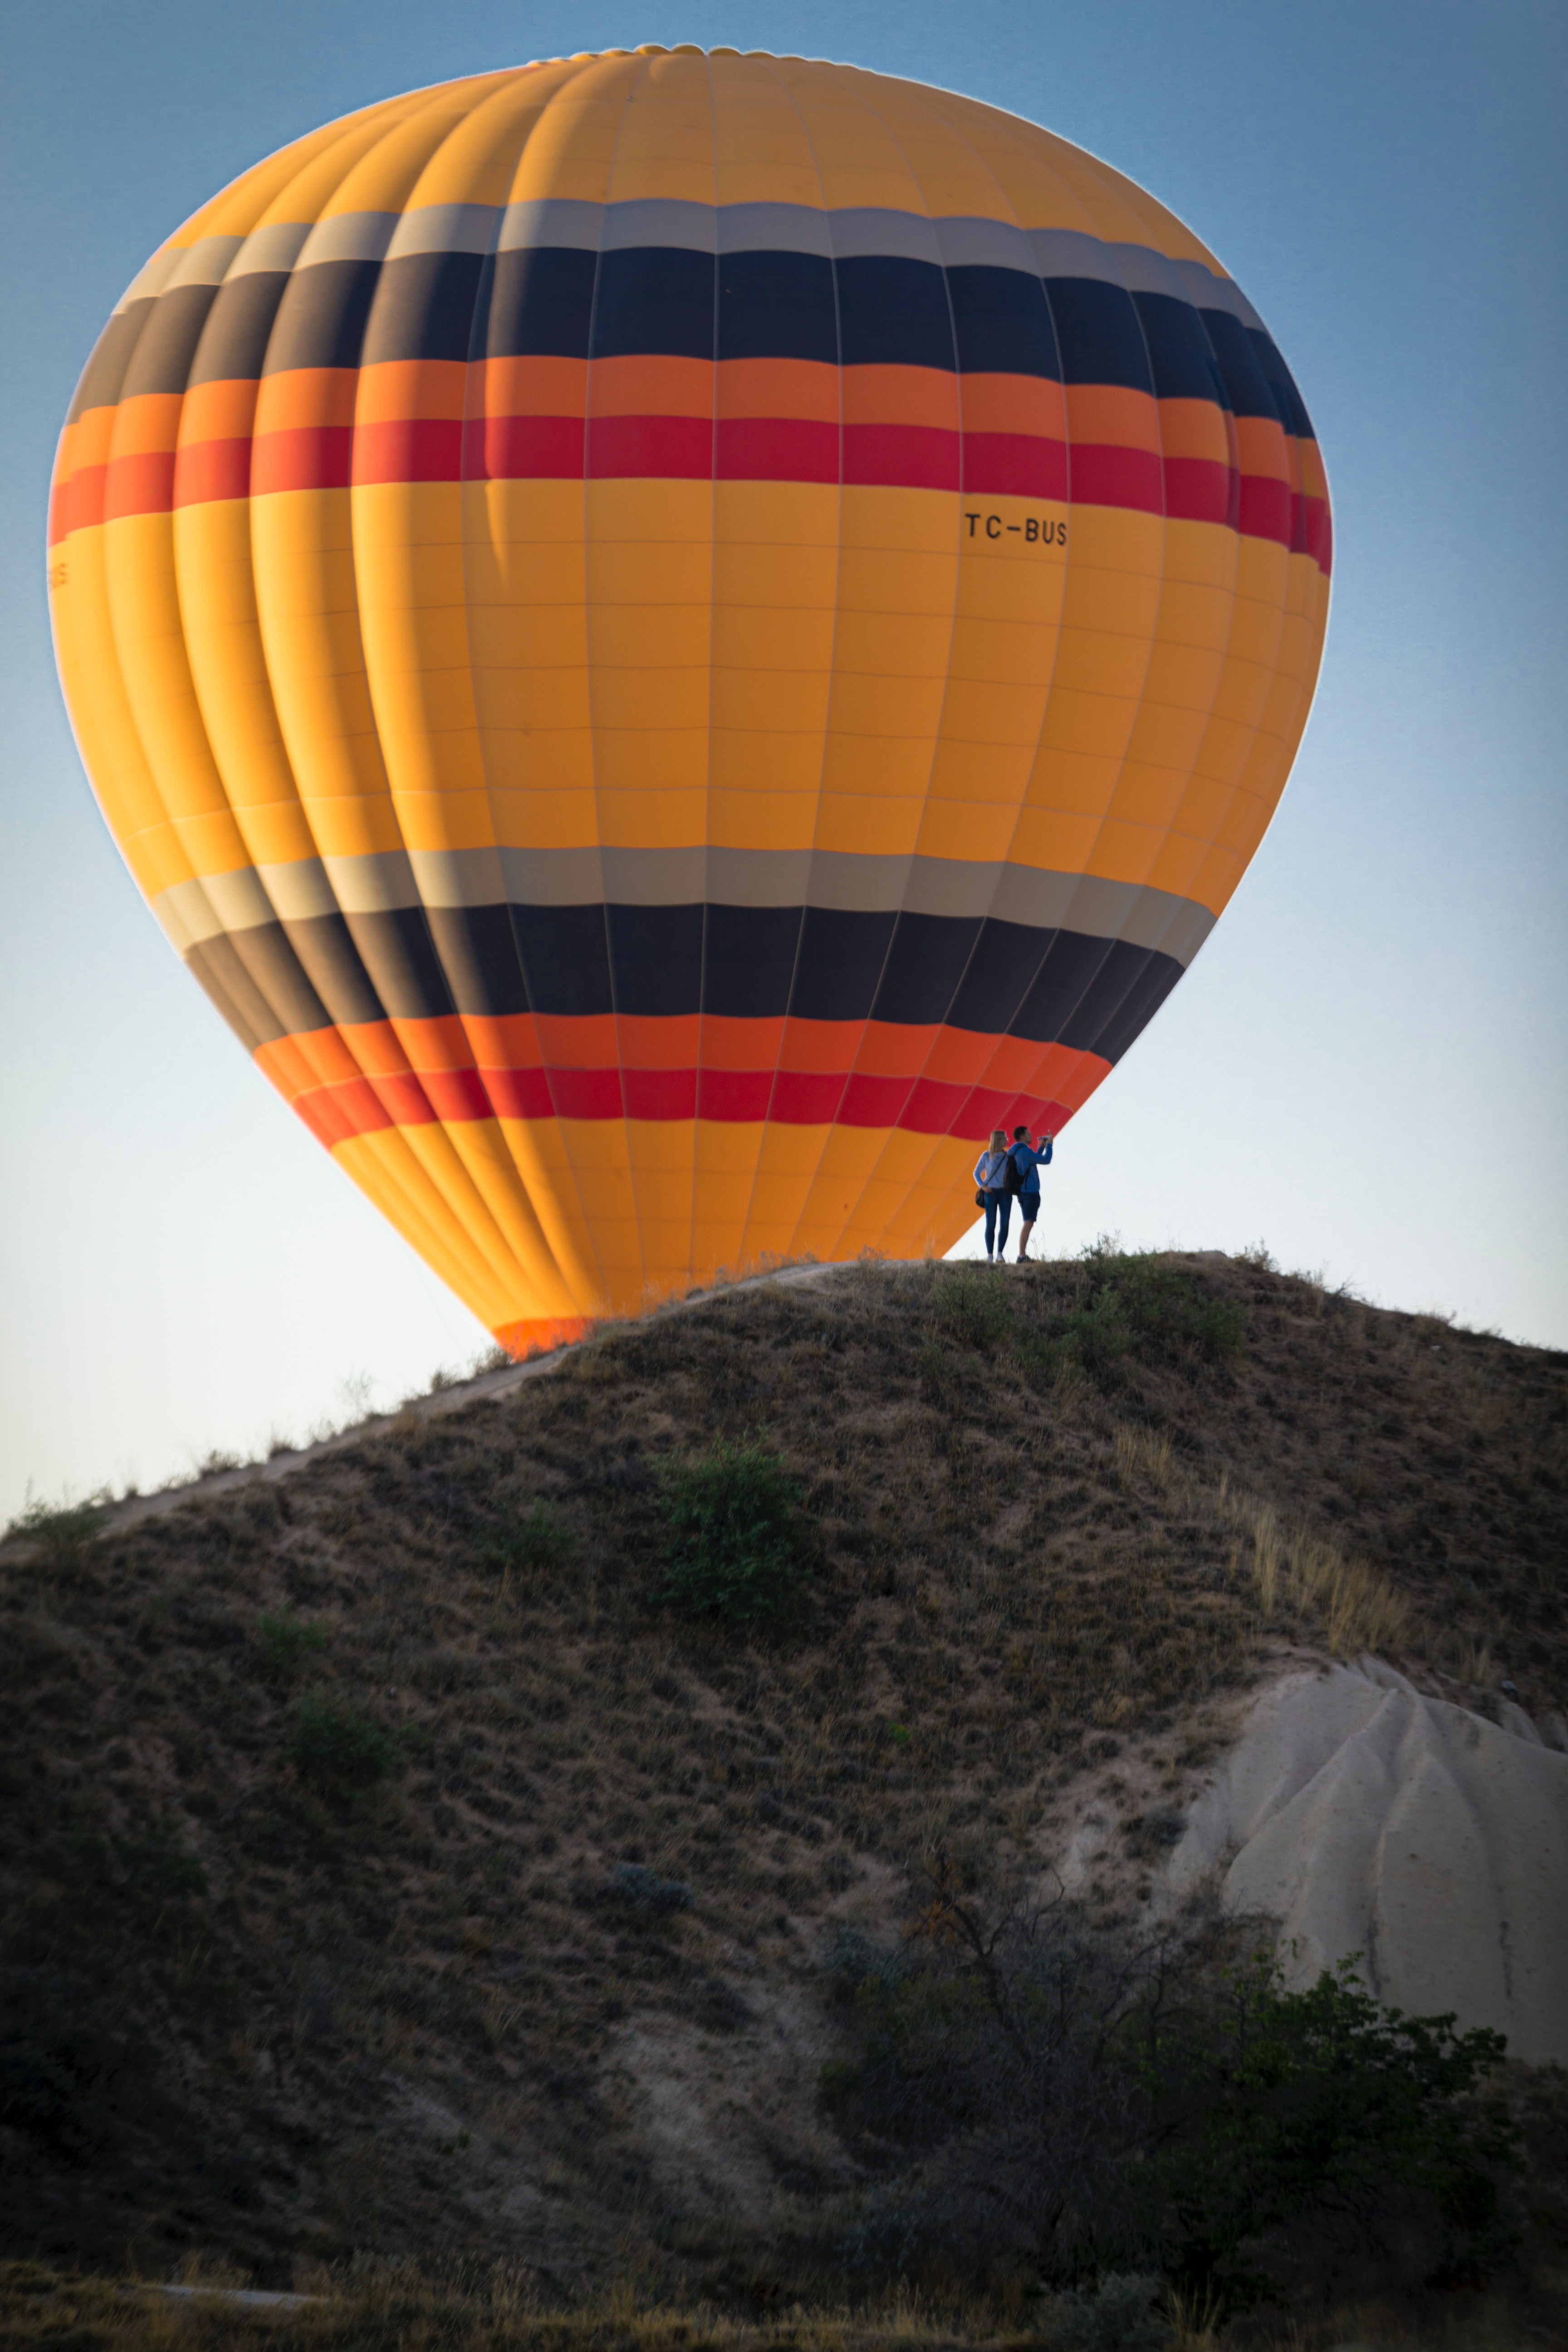
natural, sky, aerostat, hot air ballooning, hot air balloon, balloon, outdoor recreation, air travel, plant, recreation, landscape, Tints and shades, mountain, leisure, slope, air sports, horizon, travel, party supply, fun, symmetry, soil, magenta